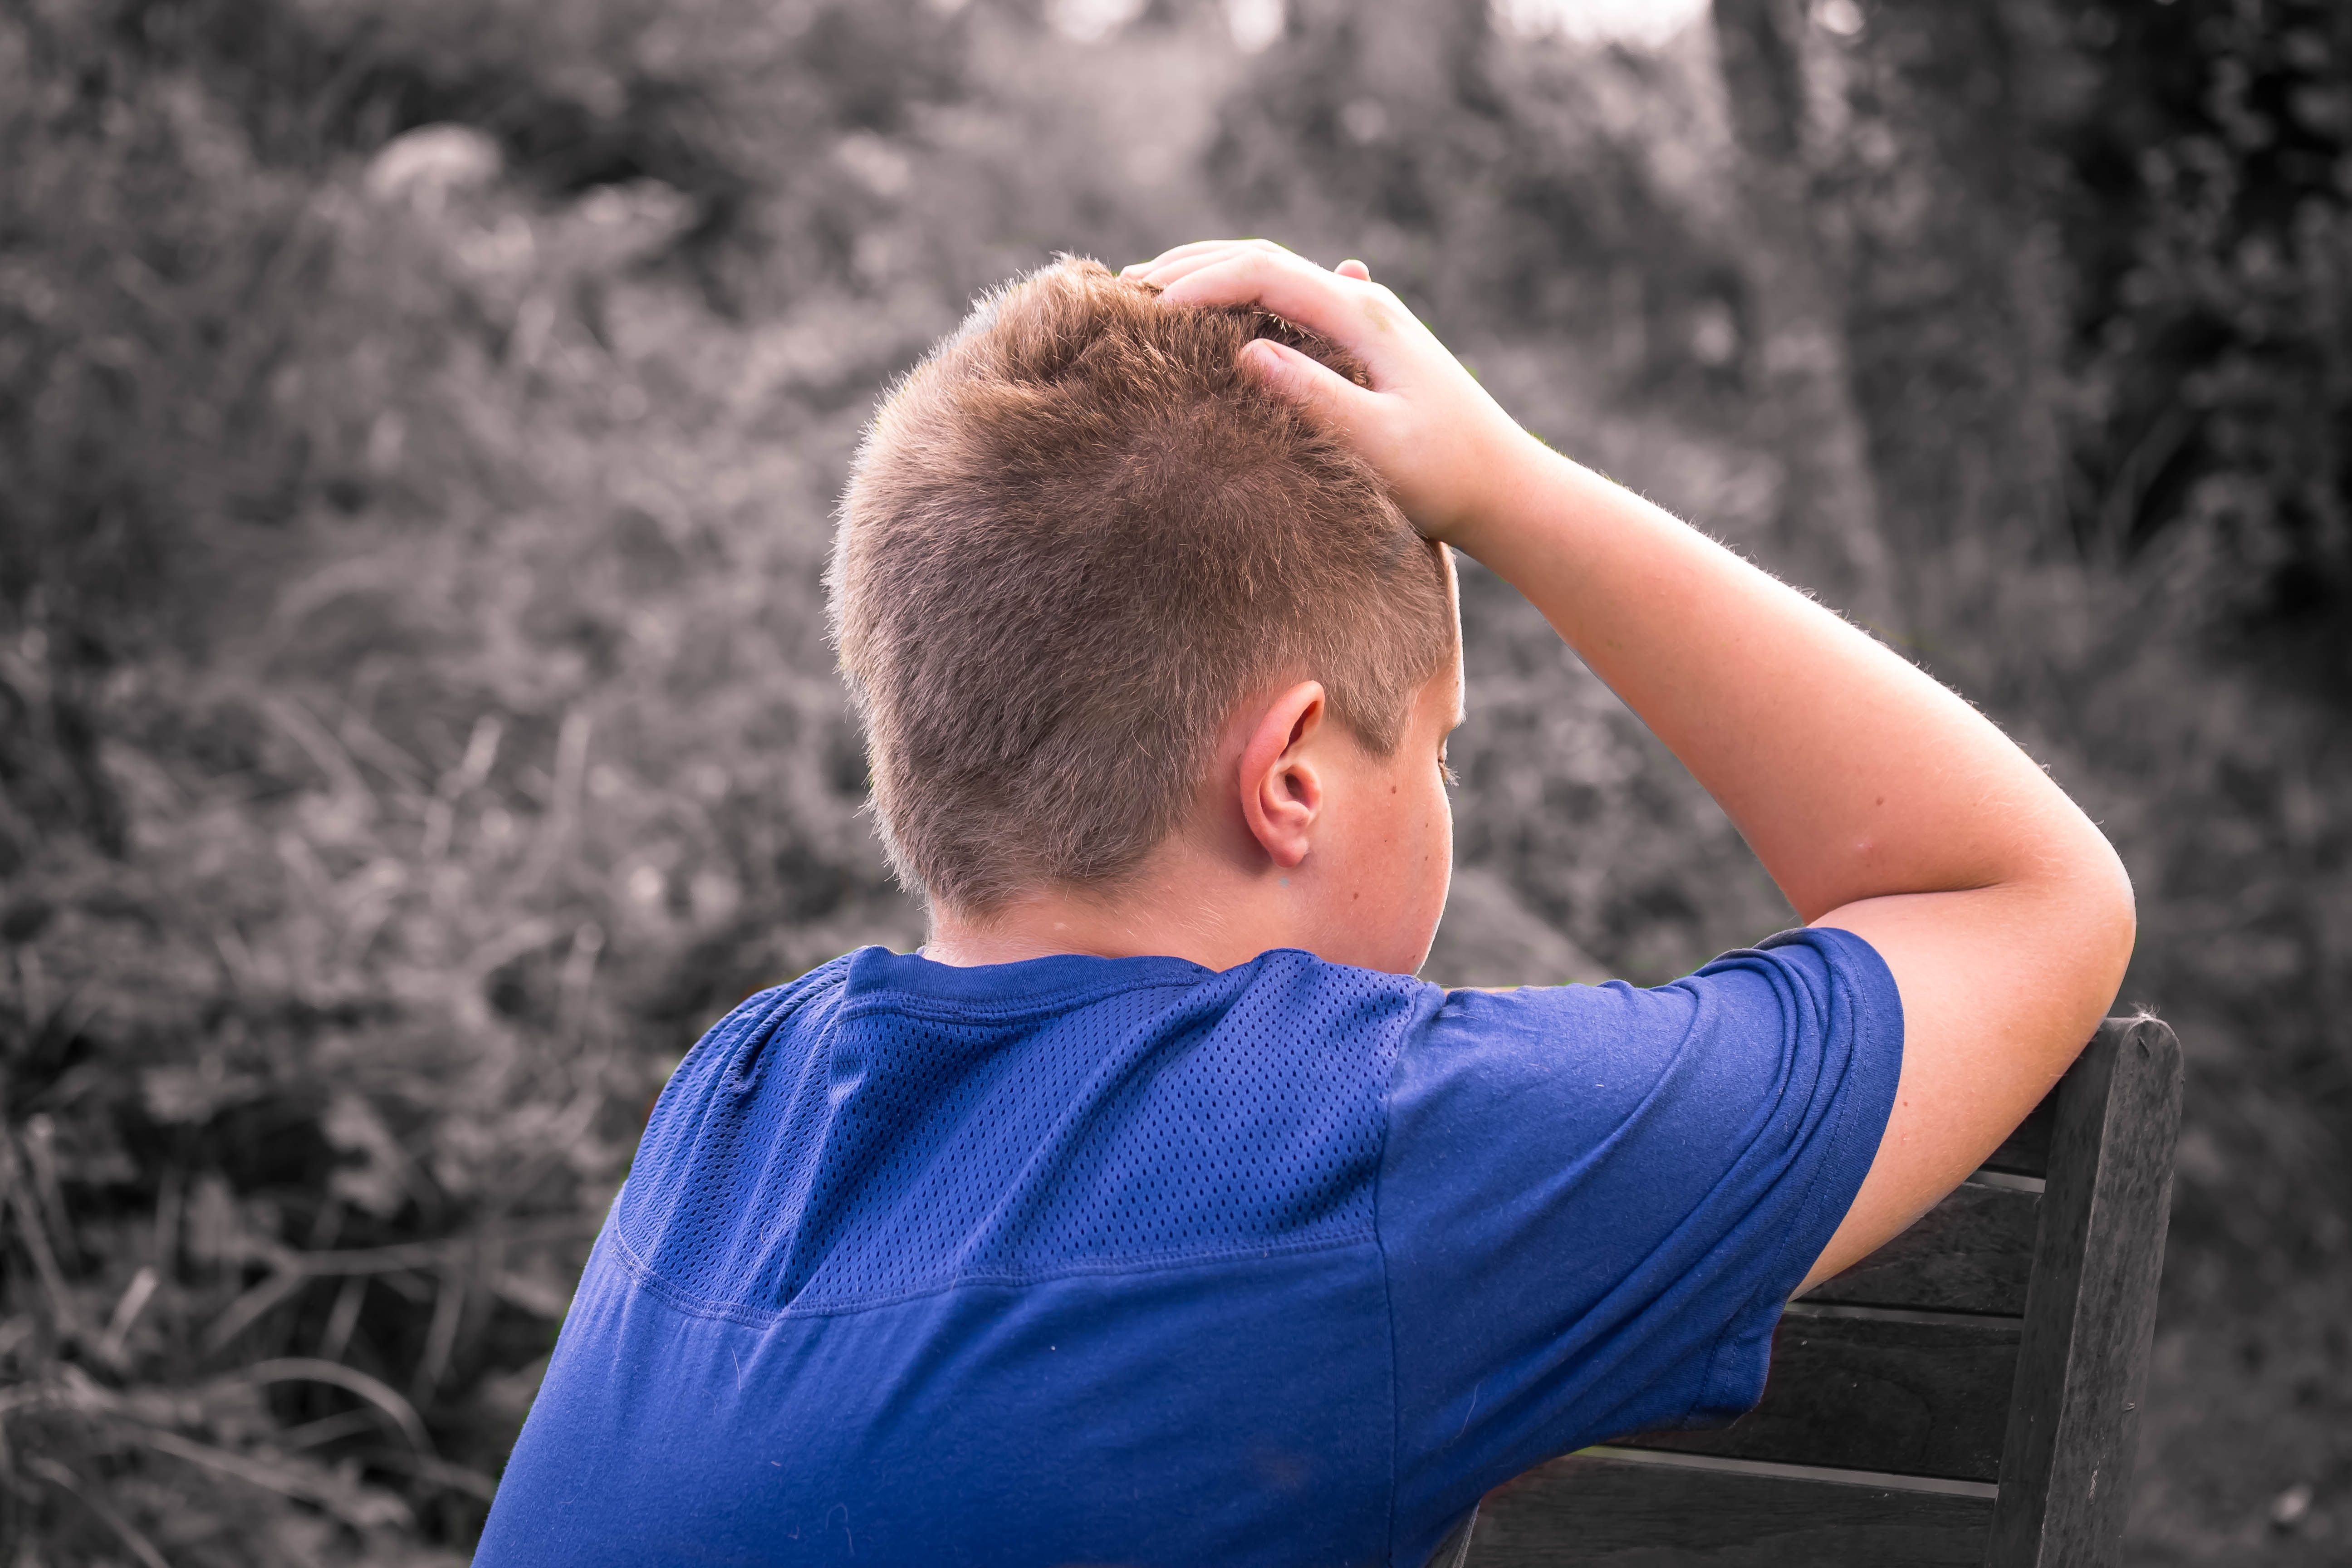
man, person, people, photography, sunlight, boy, alone, male, portrait, spring, child, blue, rest, thoughtful, lonely, cry, sit, sad, photograph, tired, emotion, feeling, interaction, individually, photo shoot, want to be alone, hide face, give up, hopeless, at a distance, turn away, to be ashamed, disappointed, exhausted, powered off, head on hand support, not want to have eye contact, want to be left in peace, portrait photography